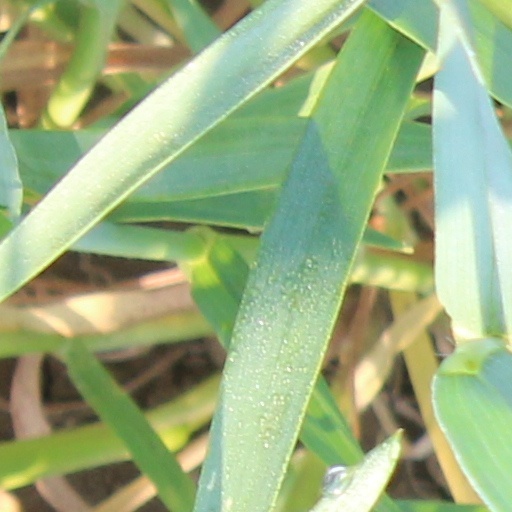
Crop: wheat